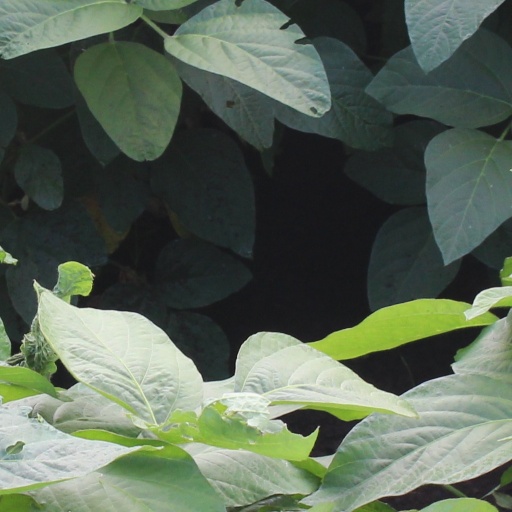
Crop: soybean